Stray Blade

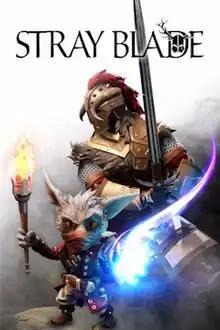

Stray Blade is an action role-playing video game developed by Point Blank Games and published by 505 Games in 2023.